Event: Ecuador Earthquake
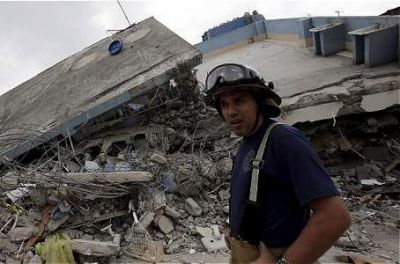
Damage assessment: damage